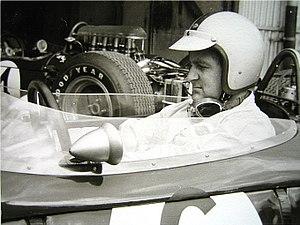
Motor Racing Developments Ltd., plus connu sous les noms de Brabham Racing Organisation ou Brabham, est une écurie de Formule 1 britannique. Fondée en 1960 par les Australiens Jack Brabham, pilote, et Ron Tauranac, ingénieur, l'écurie remporte quatre titres de champions du monde des pilotes et deux titres de champion du monde des constructeurs au cours de ses trente ans de présence en Formule 1. En 1966, Jack Brabham devient le premier pilote à remporter un championnat sur une voiture de sa conception.
Sir John Arthur Brabham, dit Jack Brabham, AO, OBE, né le 2 avril 1926 à Hurstville, en Nouvelle-Galles du Sud, près de Sydney, en Australie et mort le 19 mai 2014 à Gold Coast, dans le Queensland, en Australie, est un pilote automobile australien qui a remporté le titre de champion du monde de Formule 1 à trois reprises, en 1959, 1960 et 1966. Il est le cofondateur de l'écurie Brabham Racing Organisation, qui fabrique des monoplaces de Formule 1 portant son nom.
L'histoire de la Formule 1 trouve son origine dans les courses automobiles disputées en Europe dans les années 1920 et 1930. Elle commence réellement en 1946 avec l'uniformisation des règles voulue par la Commission sportive internationale de la Fédération internationale de l'automobile et la création de la « Formule de Course Internationale nᵒ 1 », pour indiquer la qualité optimale, comprimée en Formule 1. Un championnat du monde de Formule 1 est créé en 1950 puis une coupe des constructeurs en 1958.
Denis Clive Hulme dit Denny Hulme est un pilote de course automobile néo-zélandais, qui a notamment disputé 112 Grands Prix de Formule 1 en dix saisons de 1965 à 1974. Denny Hulme a remporté 8 GP, est monté 33 fois sur le podium et a terminé 61 fois dans les points. Il a décroché une pole position et neuf meilleurs tours en course. Hulme a marqué 248 points au championnat du monde de Formule 1 et obtenu le titre de champion du monde en 1967 sur Brabham-Repco.
Un pilote automobile est un sportif dont la discipline est le pilotage d'un véhicule automobile lors d'une course ou d'une compétition. Chaque catégorie de sport automobile requiert de la part de ceux qui la pratiquent des qualités spécifiques.